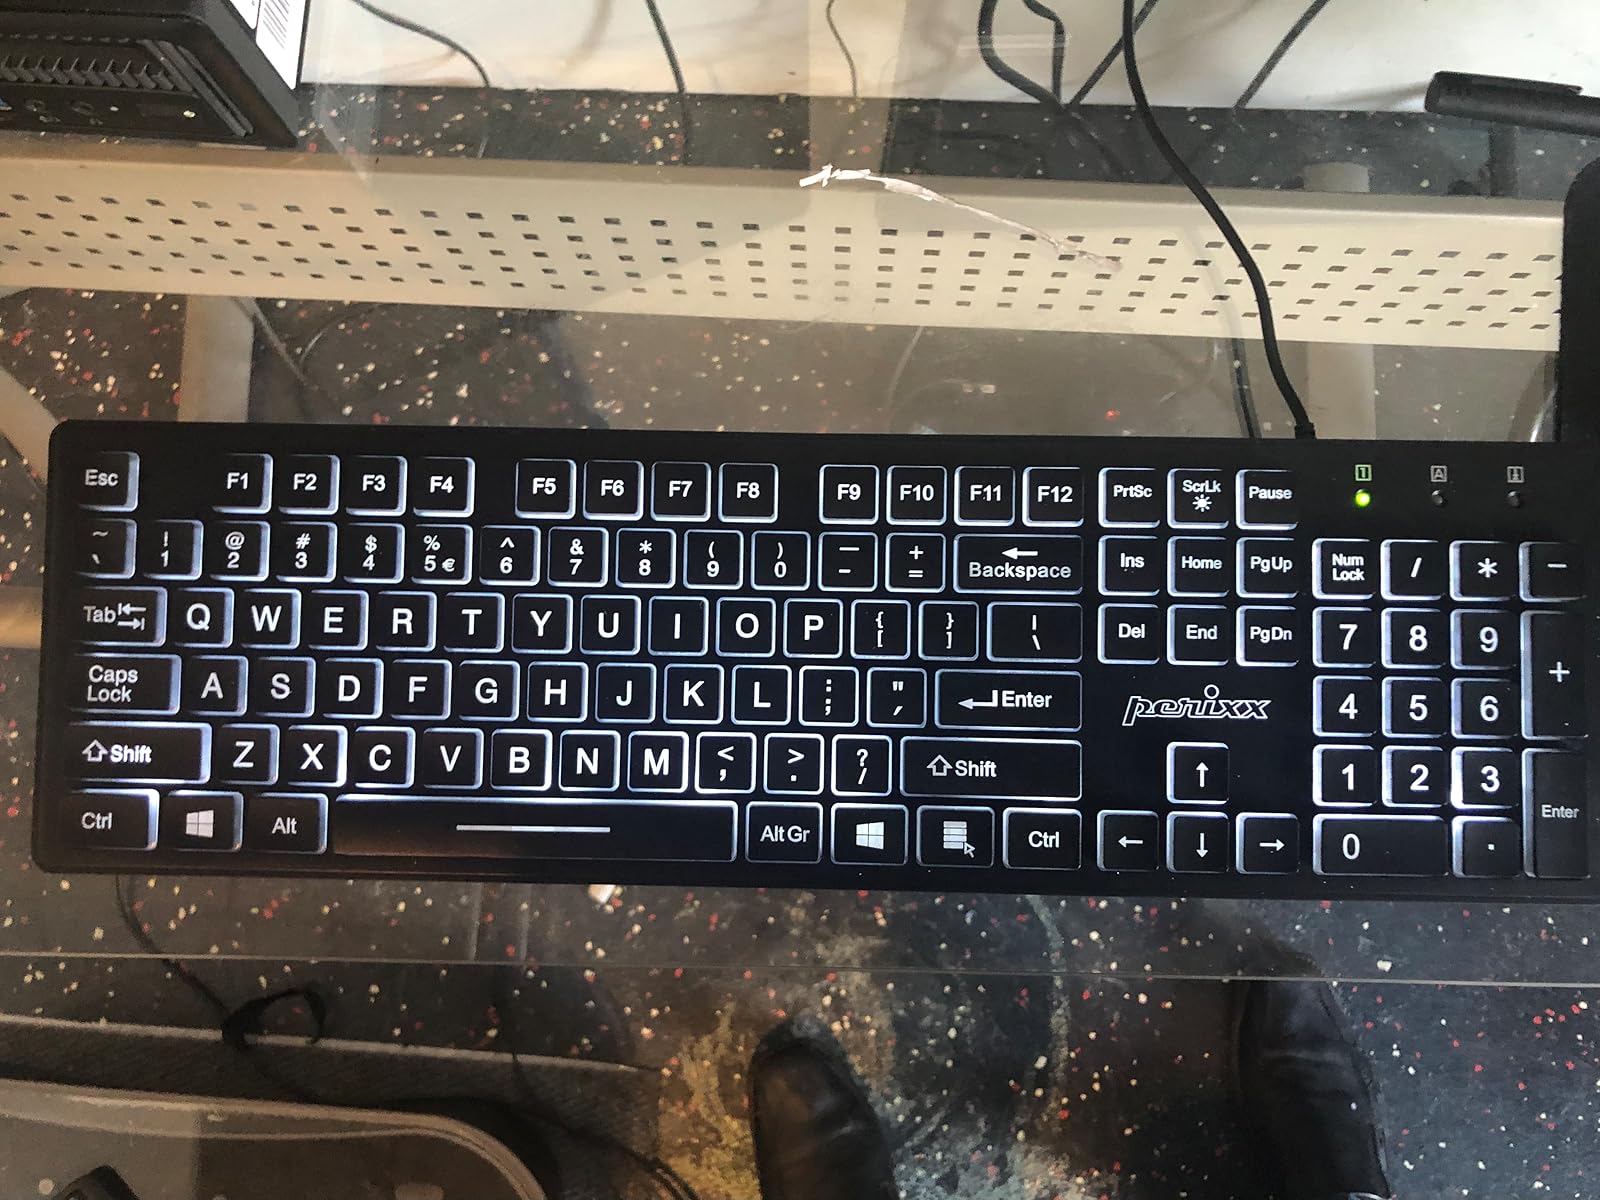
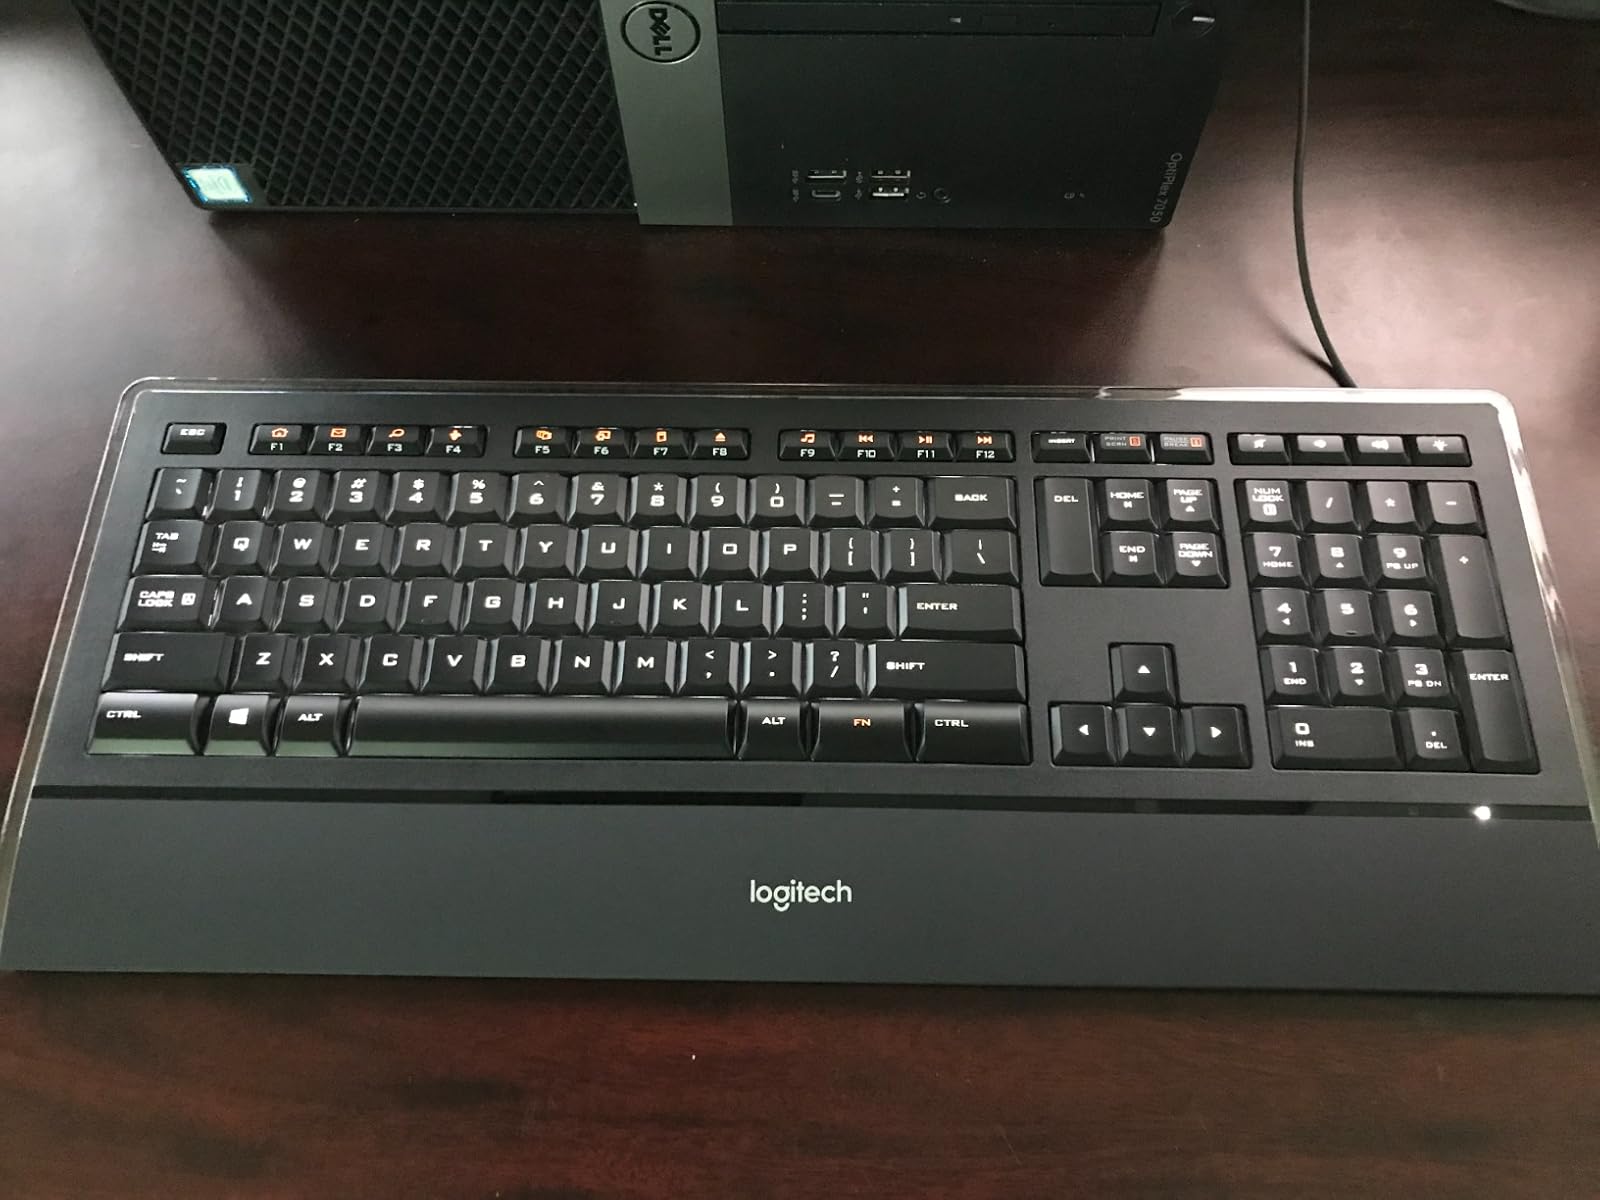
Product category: keyboard
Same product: no